Oslo Tunnel

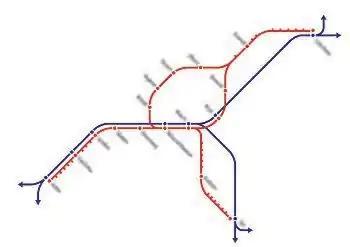
Potential second Oslo Tunnel route

Should a new tunnel be built, it would not necessarily run next to the Oslo Tunnel. One proposal from the National Rail Administration calls for a separate commuter train station to be built underground, at the location of Oslo Bus Terminal, within walking distance of Oslo S. This proposal involves the line connecting to the existing route before reaching Nationaltheatret. The lobby organisation Norsk Bane have called for a line to run further north, and serve Majorstuen, where there is a major metro and tramway hub. Norsk Bane also call for the tunnel to be built for higher speeds, and state that it is necessary to build high-speed rail to Bergen and Stavanger. Combined with a new line from Drammen to the tunnel, it would allow travel time from Drammen and Oslo to be reduced to 18 minutes.